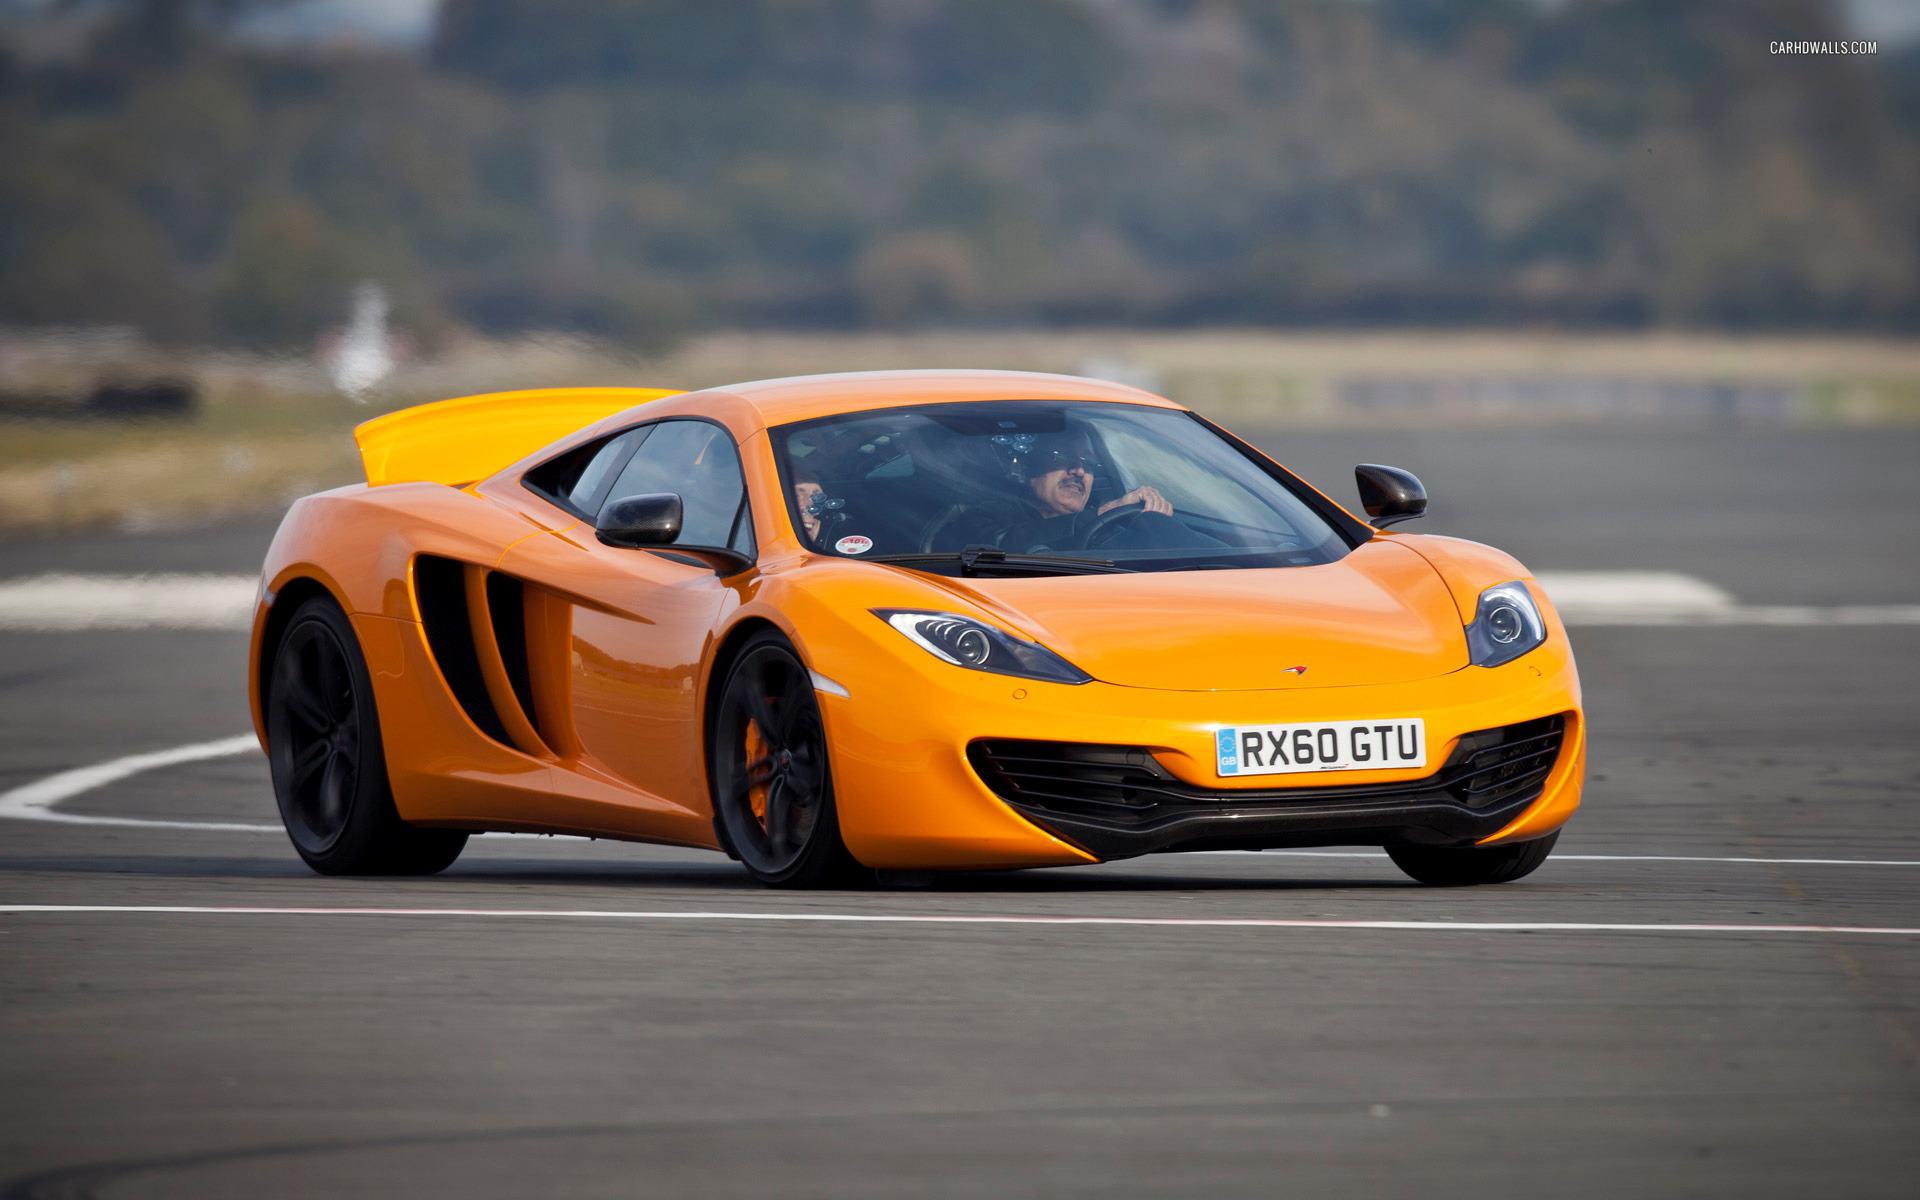
Car model: 2012 McLaren MP4-12C Coupe